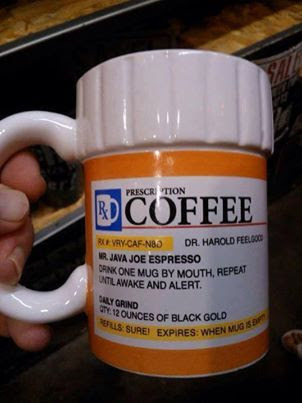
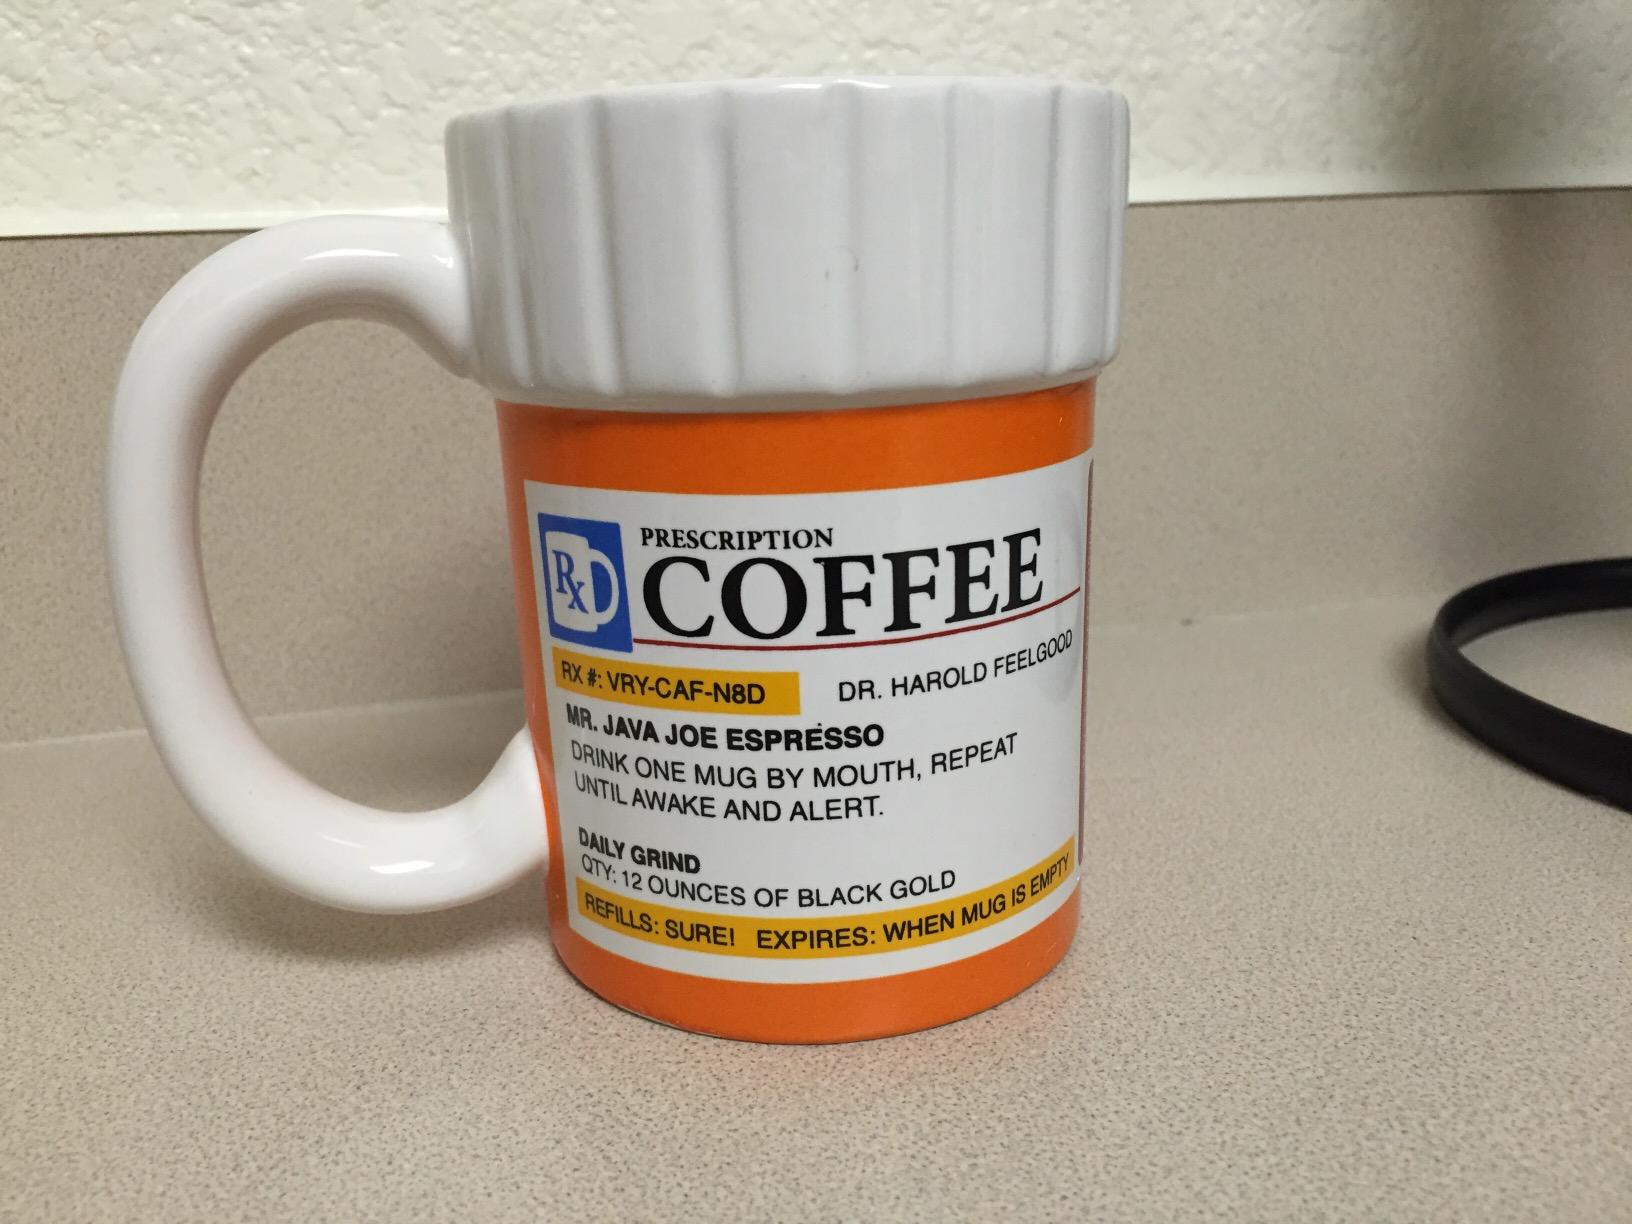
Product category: items_mug
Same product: yes